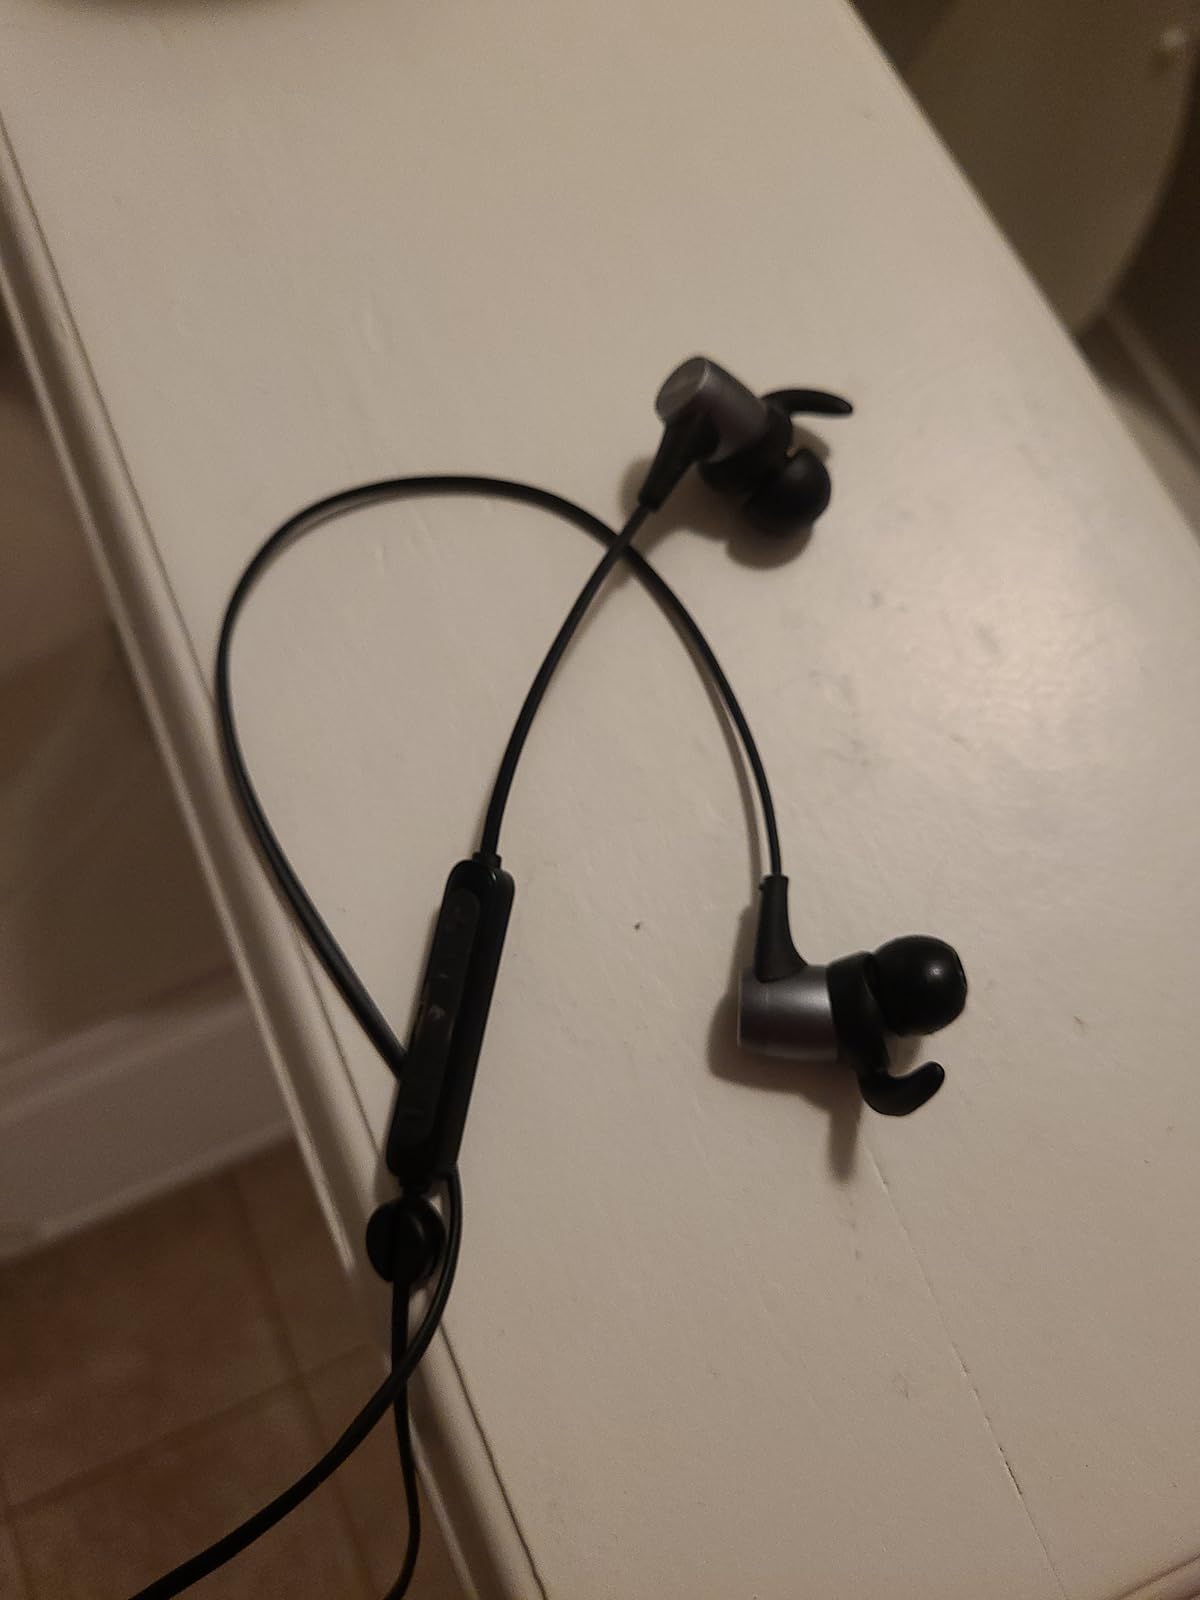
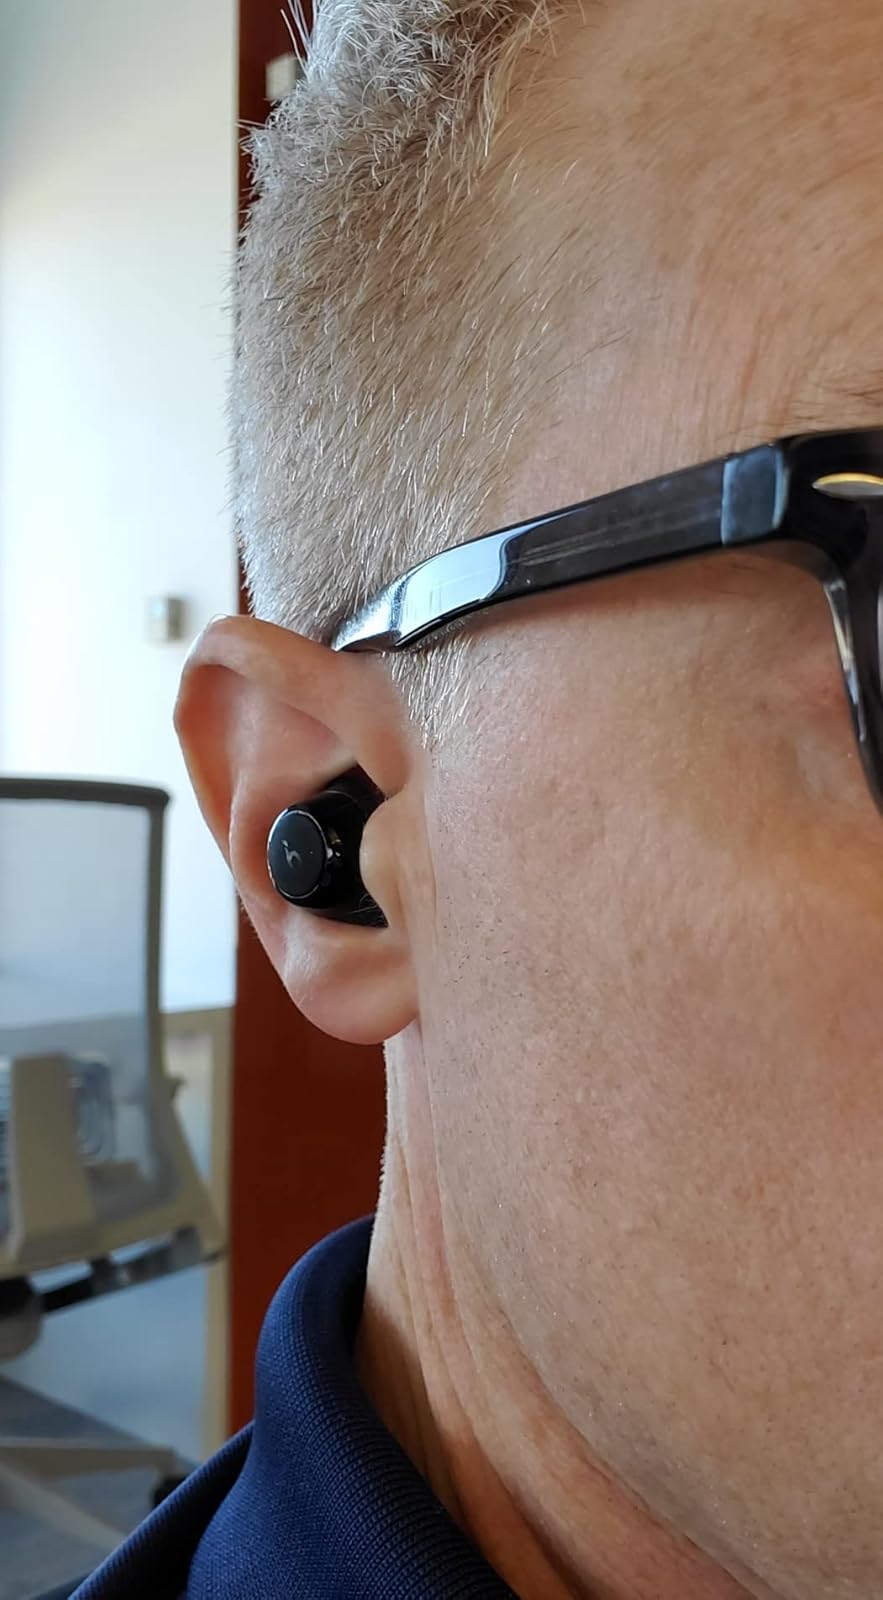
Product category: earbuds
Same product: no